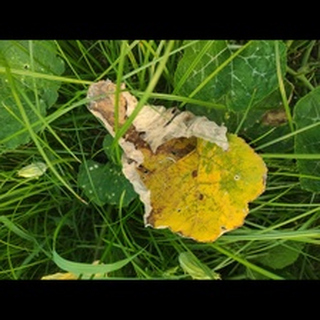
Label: pumpkin_downy_mildew